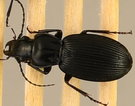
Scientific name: Pterostichus lachrymosus
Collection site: Mountain Lake Biological Station NEON (MLBS), plot MLBS_009